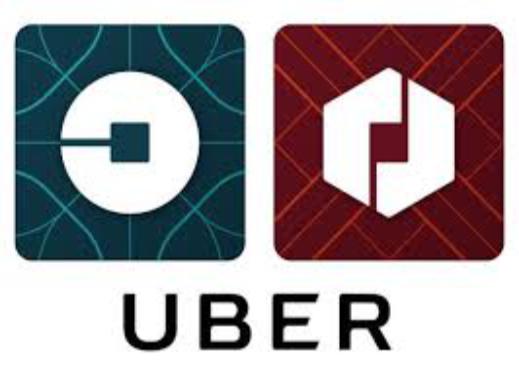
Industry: Others